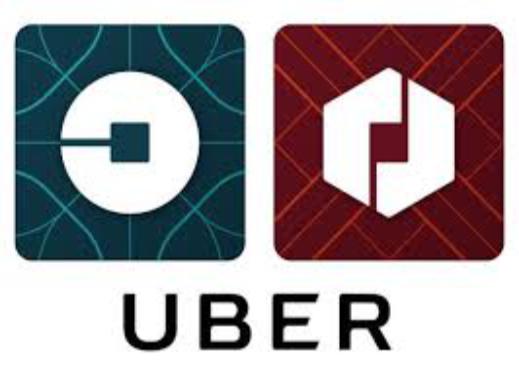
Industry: Others